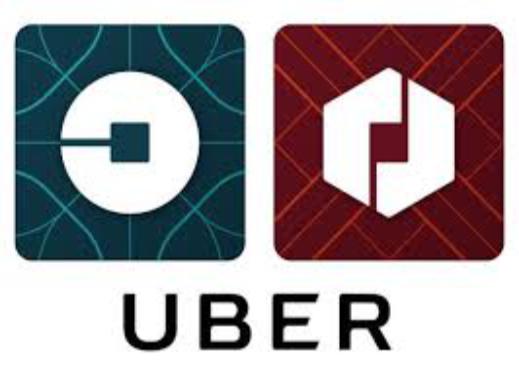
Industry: Others